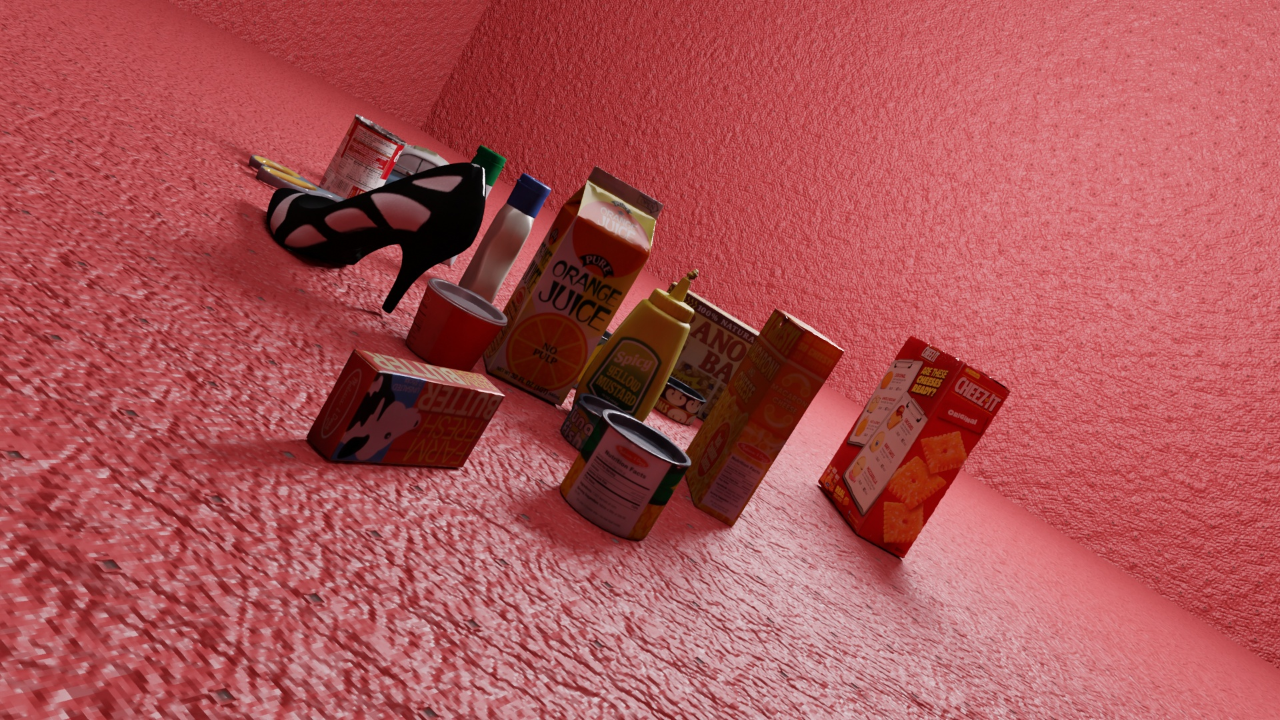
Question:
What are the five normalized (x, y) points between 0 and 1 in the image that outline the grasp plane for the bottle of spicy yellow mustard? Your answer should be as Grasp center: [], Left finger base: [], Right finger base: [], Left finger tip: [], Right finger tip: [].
Answer: Grasp center: [0.525, 0.348611], Left finger base: [0.51875, 0.377778], Right finger base: [0.532031, 0.313889], Left finger tip: [0.514844, 0.447222], Right finger tip: [0.526563, 0.393056]